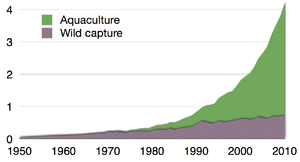
Tilapia
Global høst af tilapia i millioner tons. Kilde FAO, 1950–2009. Grøn er fra akvakultur og akvaponi - og brun er vildtfangst.[1]
Tilapia er navnet på en gruppe afrikanske fisk på flere hundrede arter fra familien ciclider, som avles i USA og Asien som spisefisk og akvariefisk. De kommer fra Afrika, og de fleste er ferskvandsfisk.